L'Armendèche Lighthouse

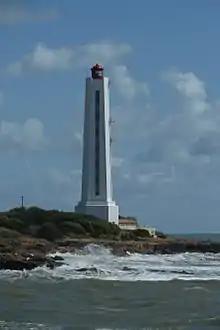
The lighthouse in 2011

L'Armendèche Lighthouse is a French lighthouse located along the coast of the Vendée department; it is located in La Chaume, a district of Les Sables-d'Olonne. It was the last major lighthouse to be constructed on French territory, and takes its name from that of a place just down the coast.